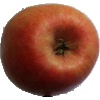
Label: Apple Pink Lady 1